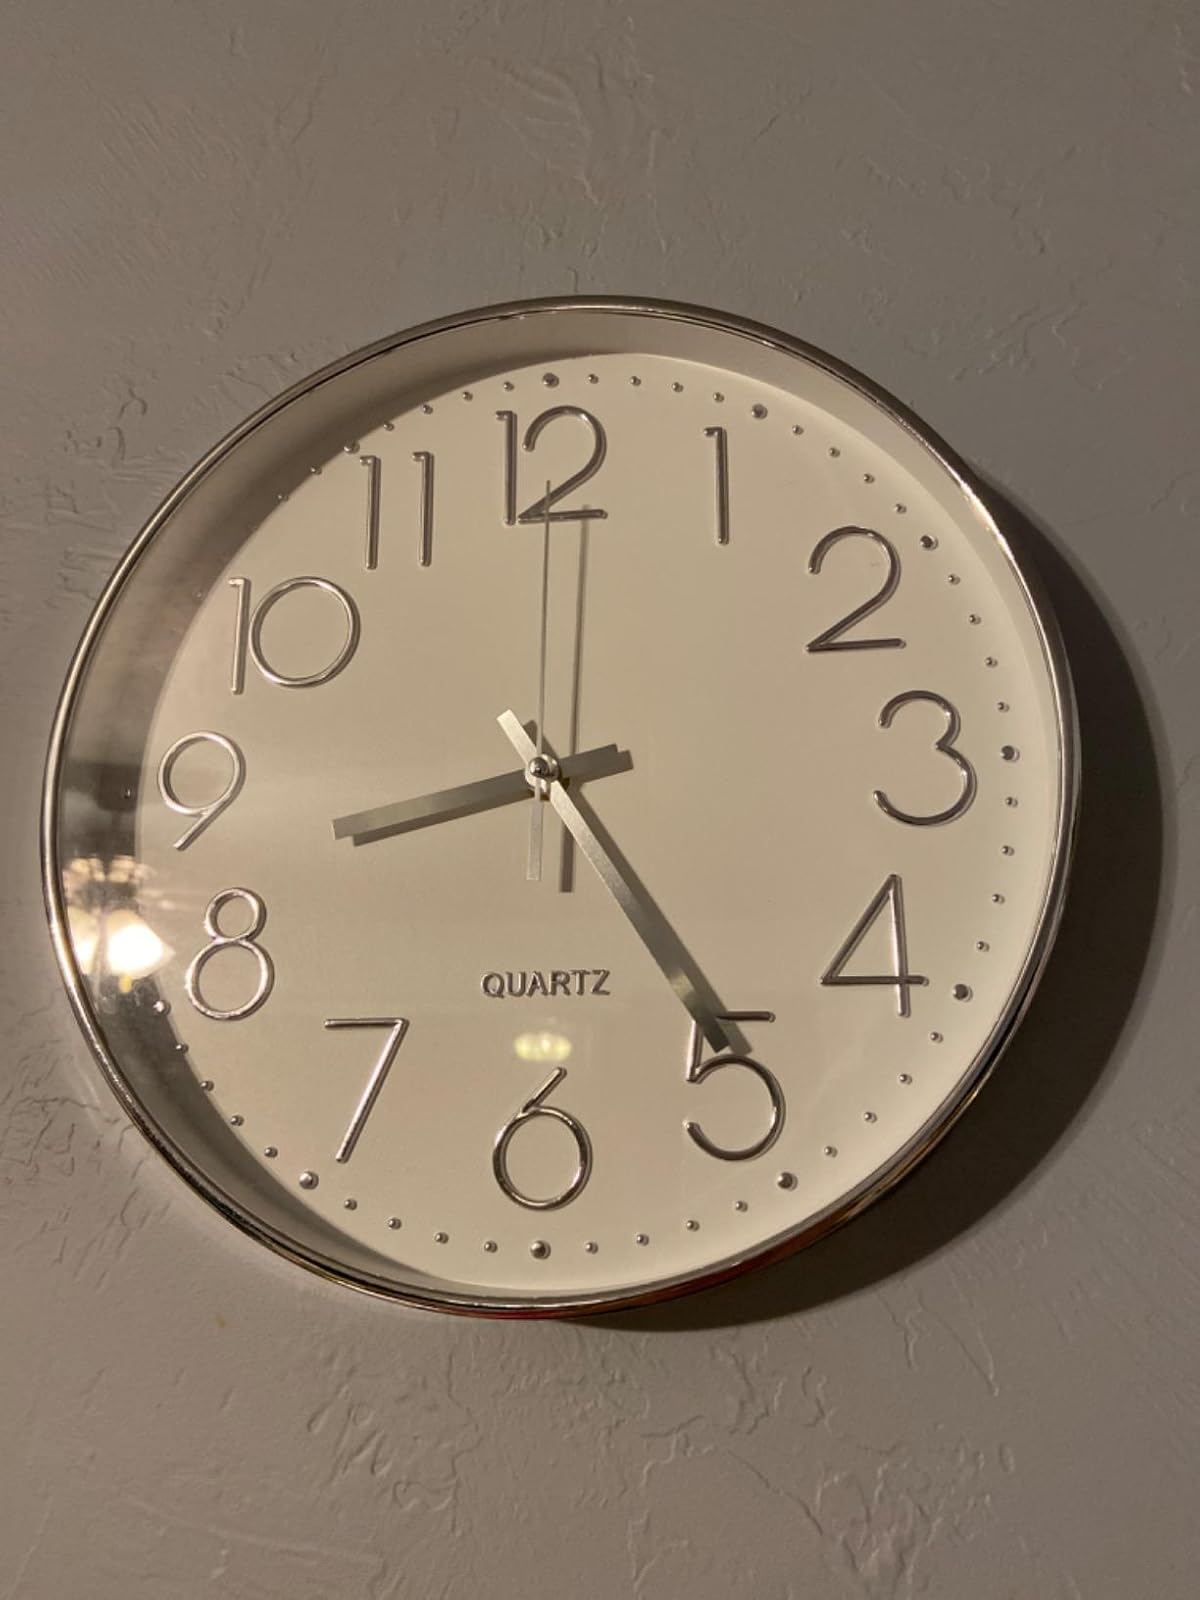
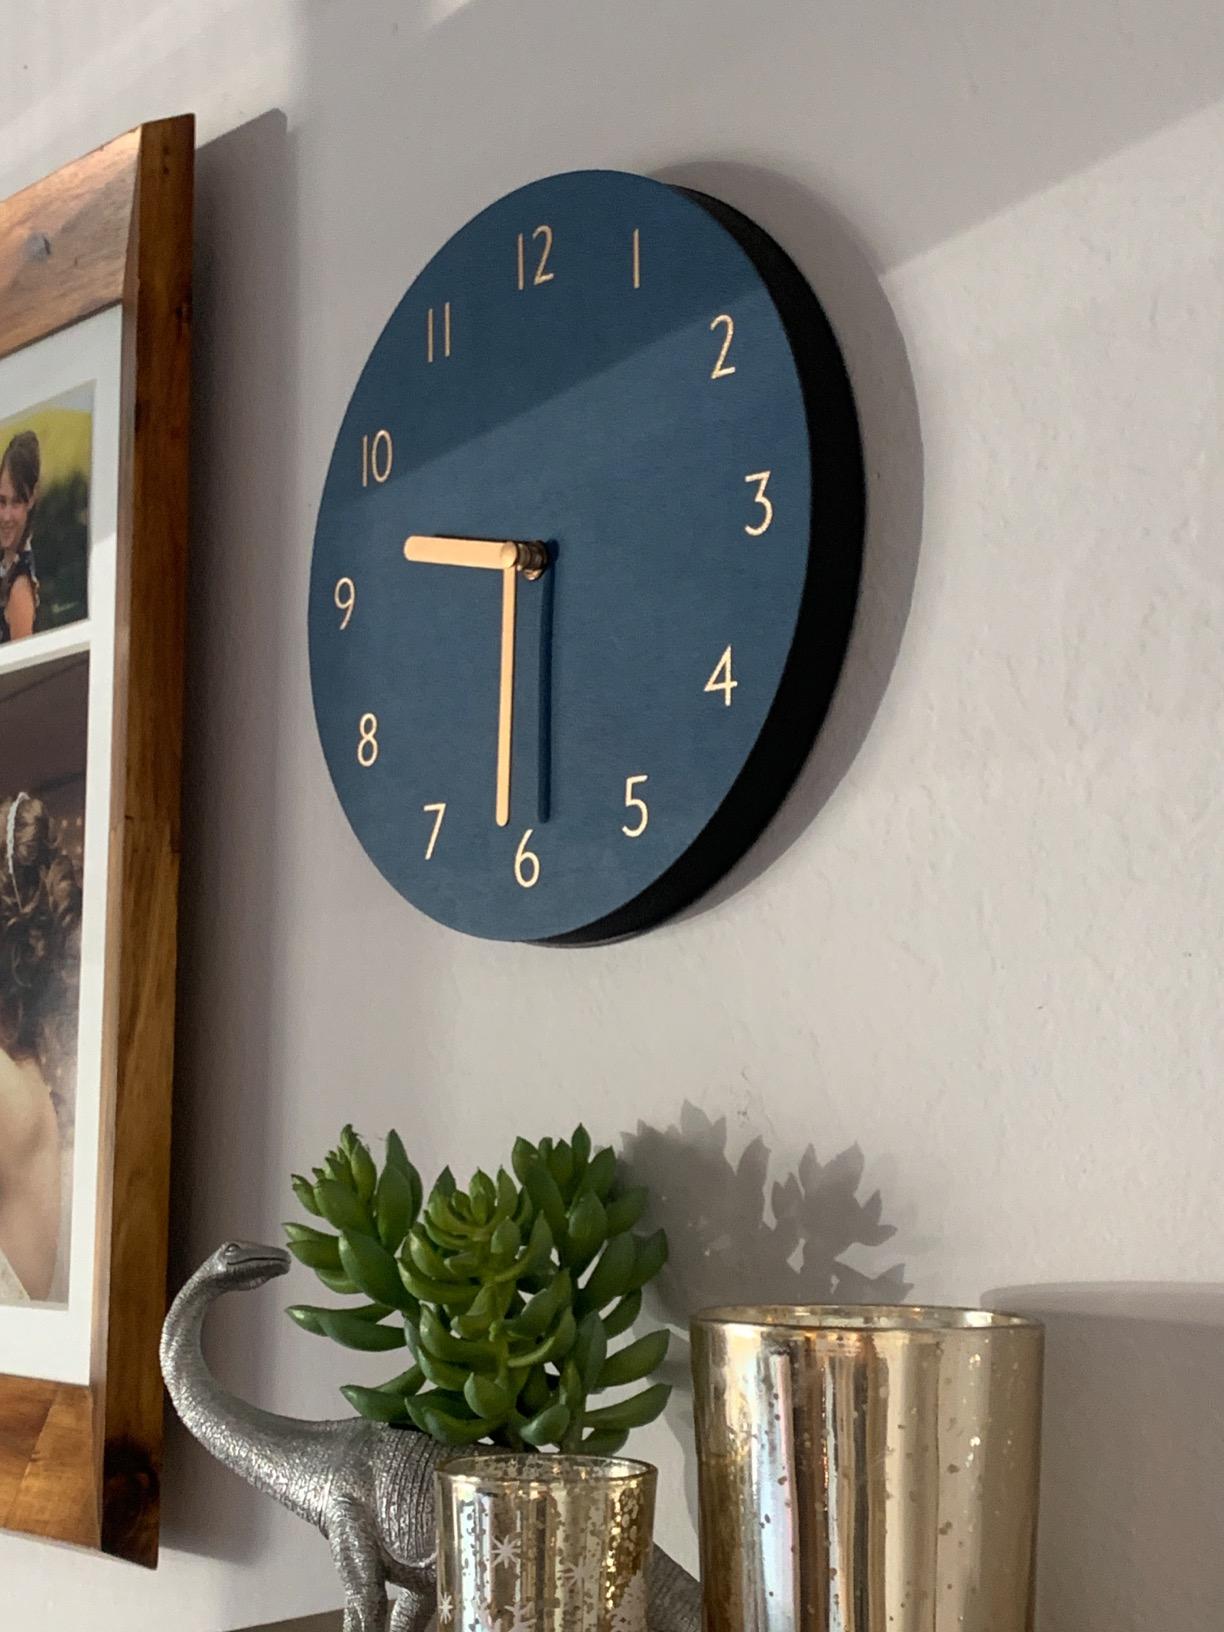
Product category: clock
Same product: no